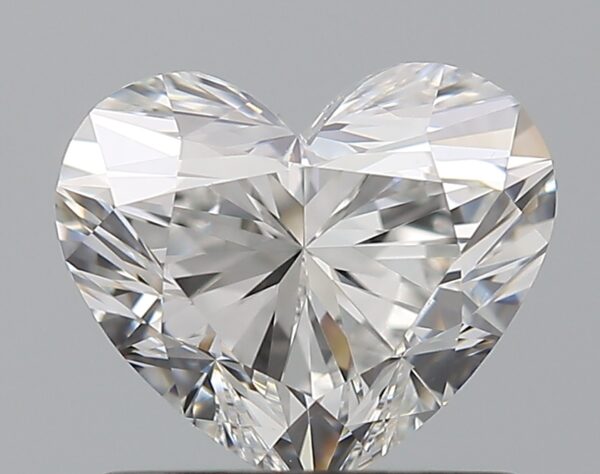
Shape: heart
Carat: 1.01
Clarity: VVS1
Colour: F
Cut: EX
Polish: EX
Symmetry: VG
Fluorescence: N
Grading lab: GIA
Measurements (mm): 6.01 x 6.98 x 4.21